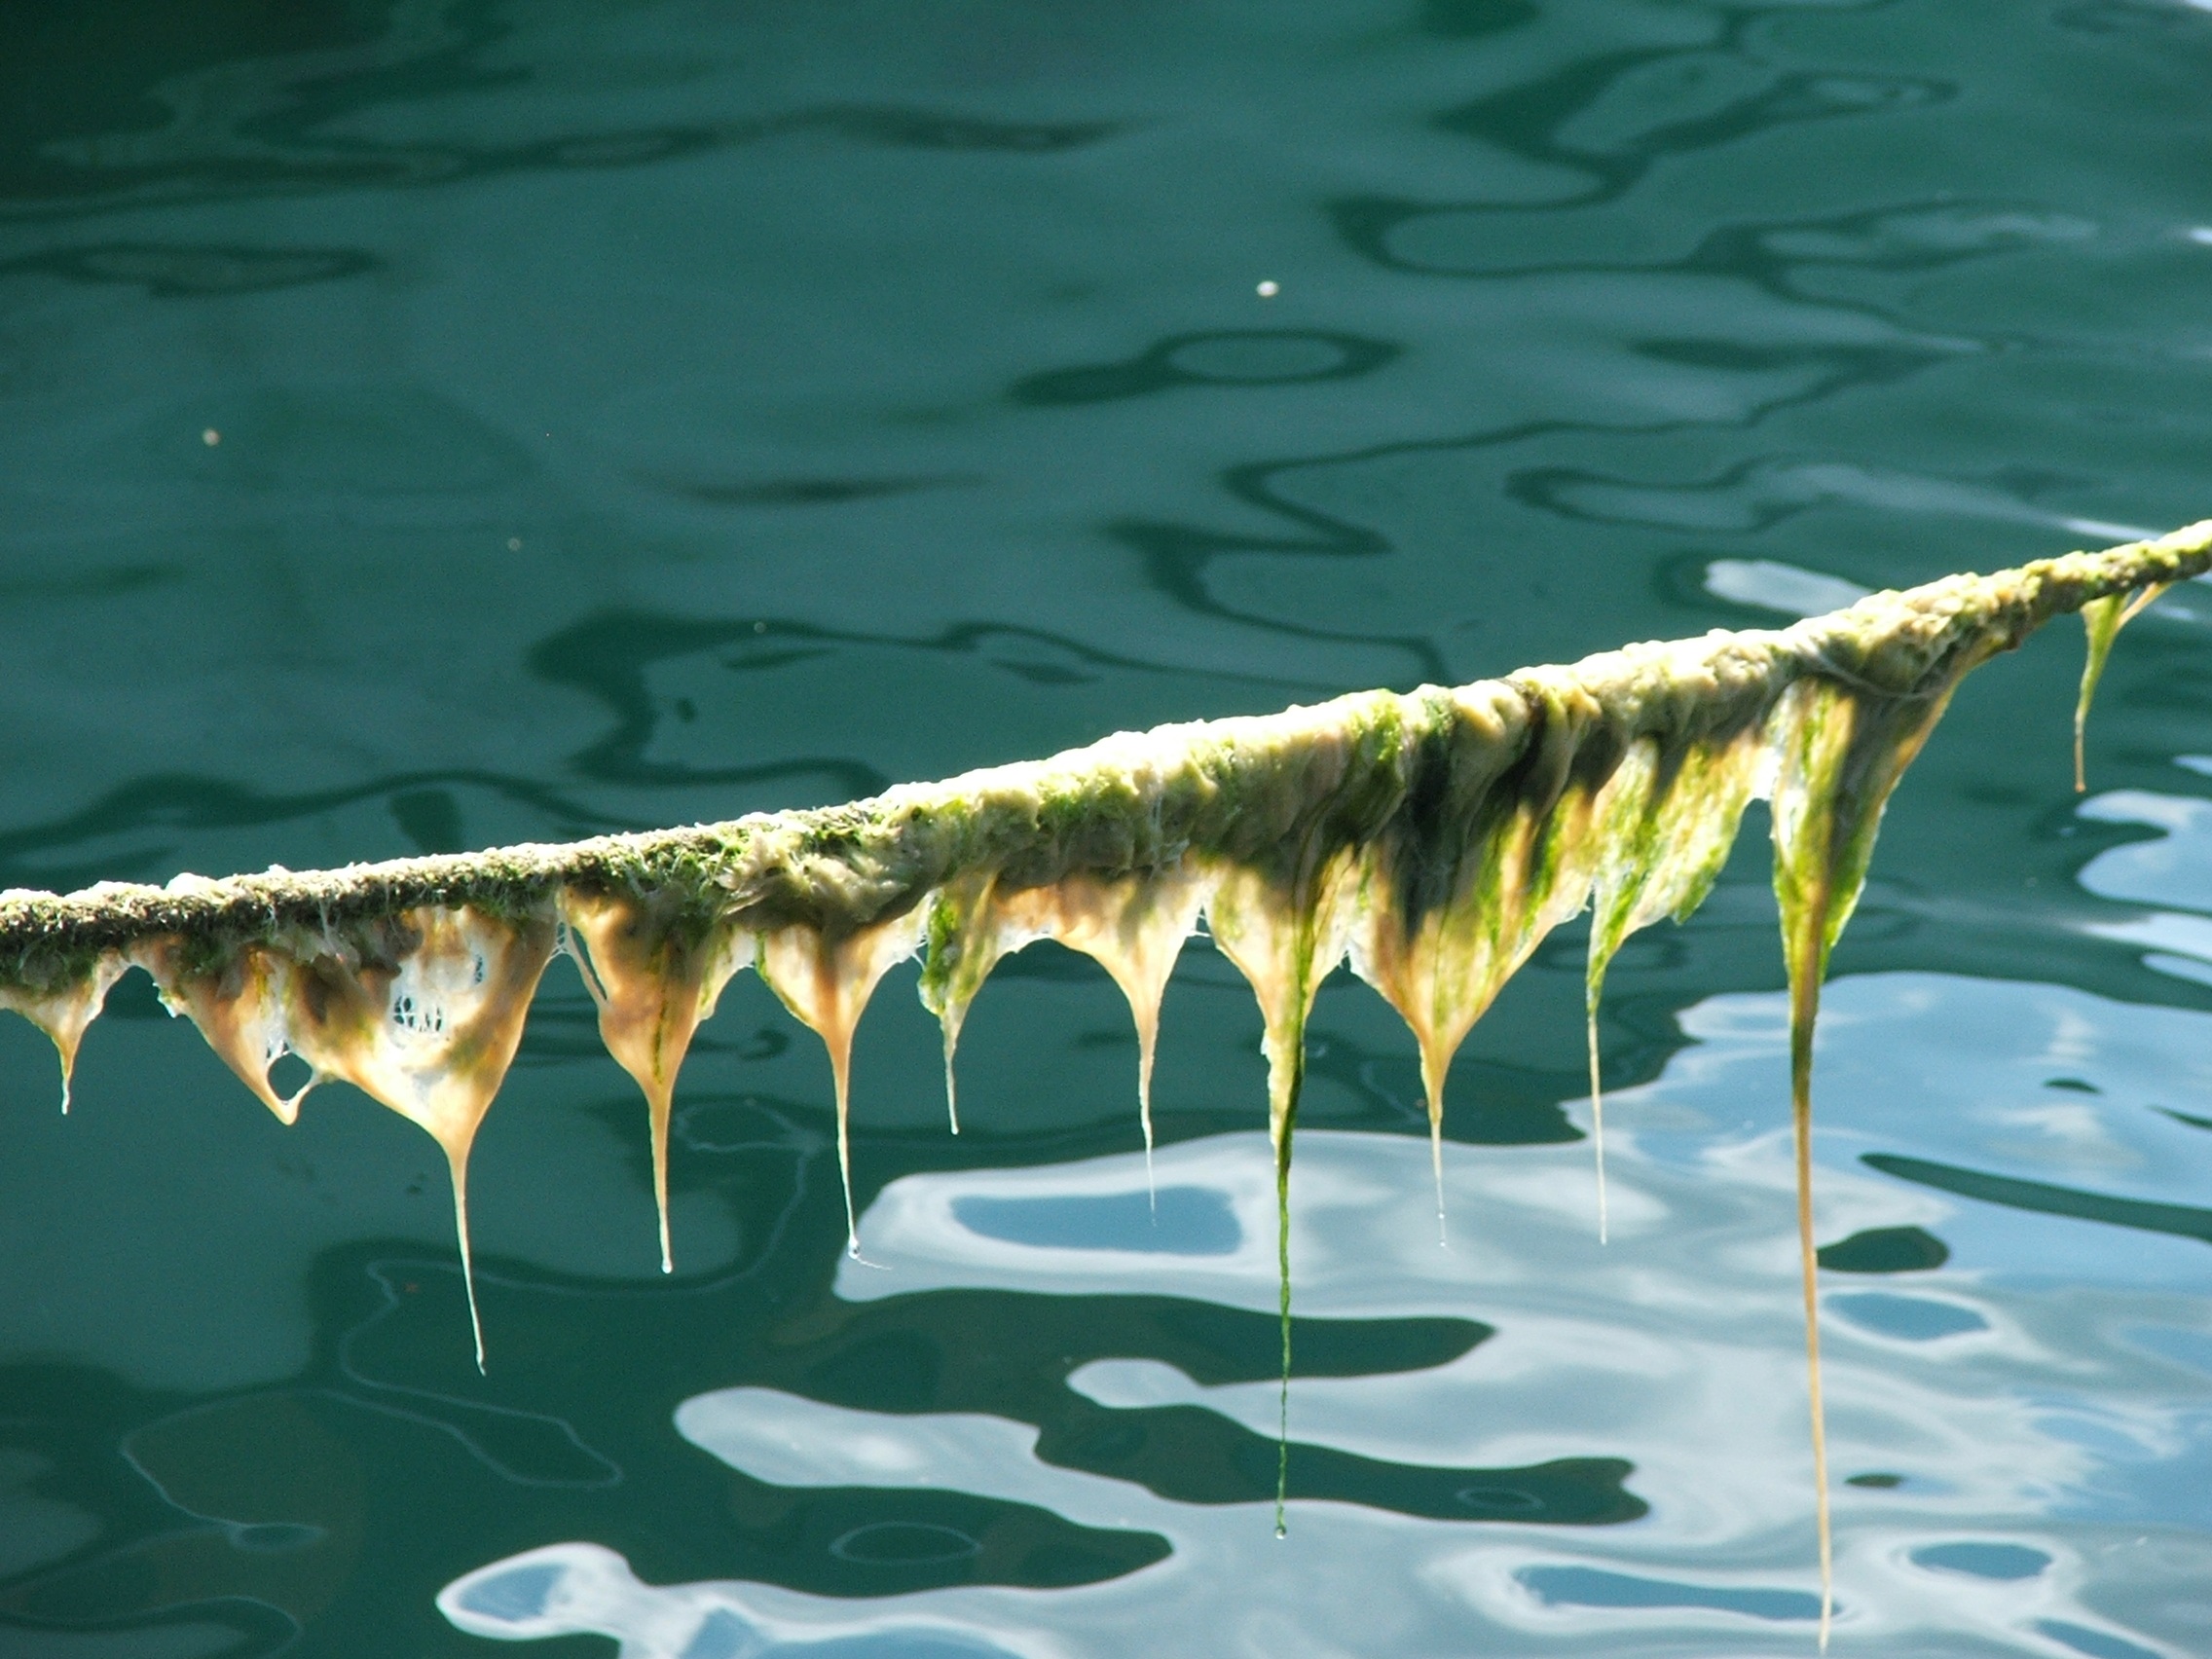
sea, water, rope, wave, moss, reflection, biology, seaweed, marine, alge, marine biology